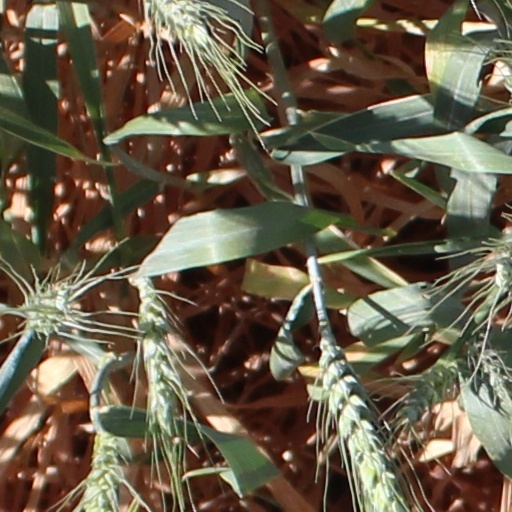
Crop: wheat